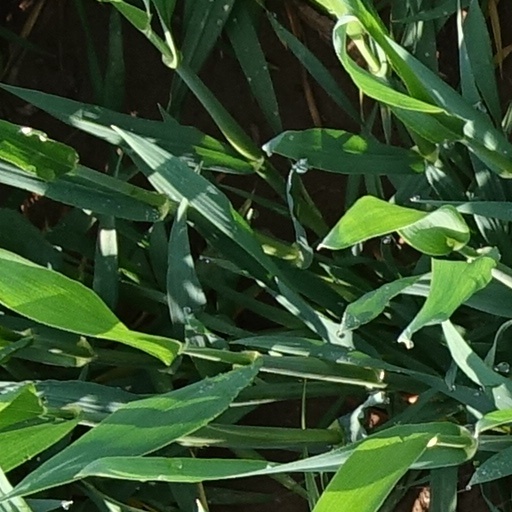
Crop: wheat